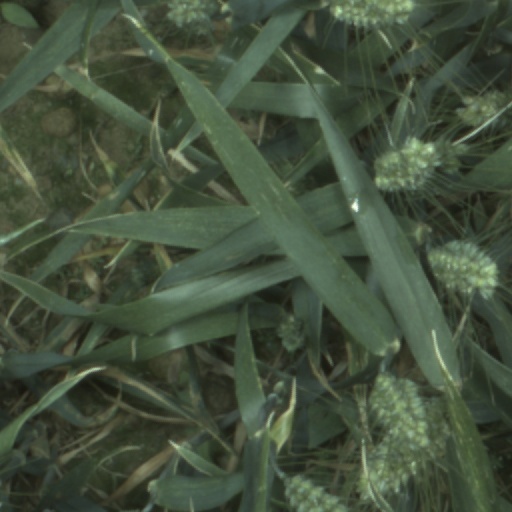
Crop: wheat